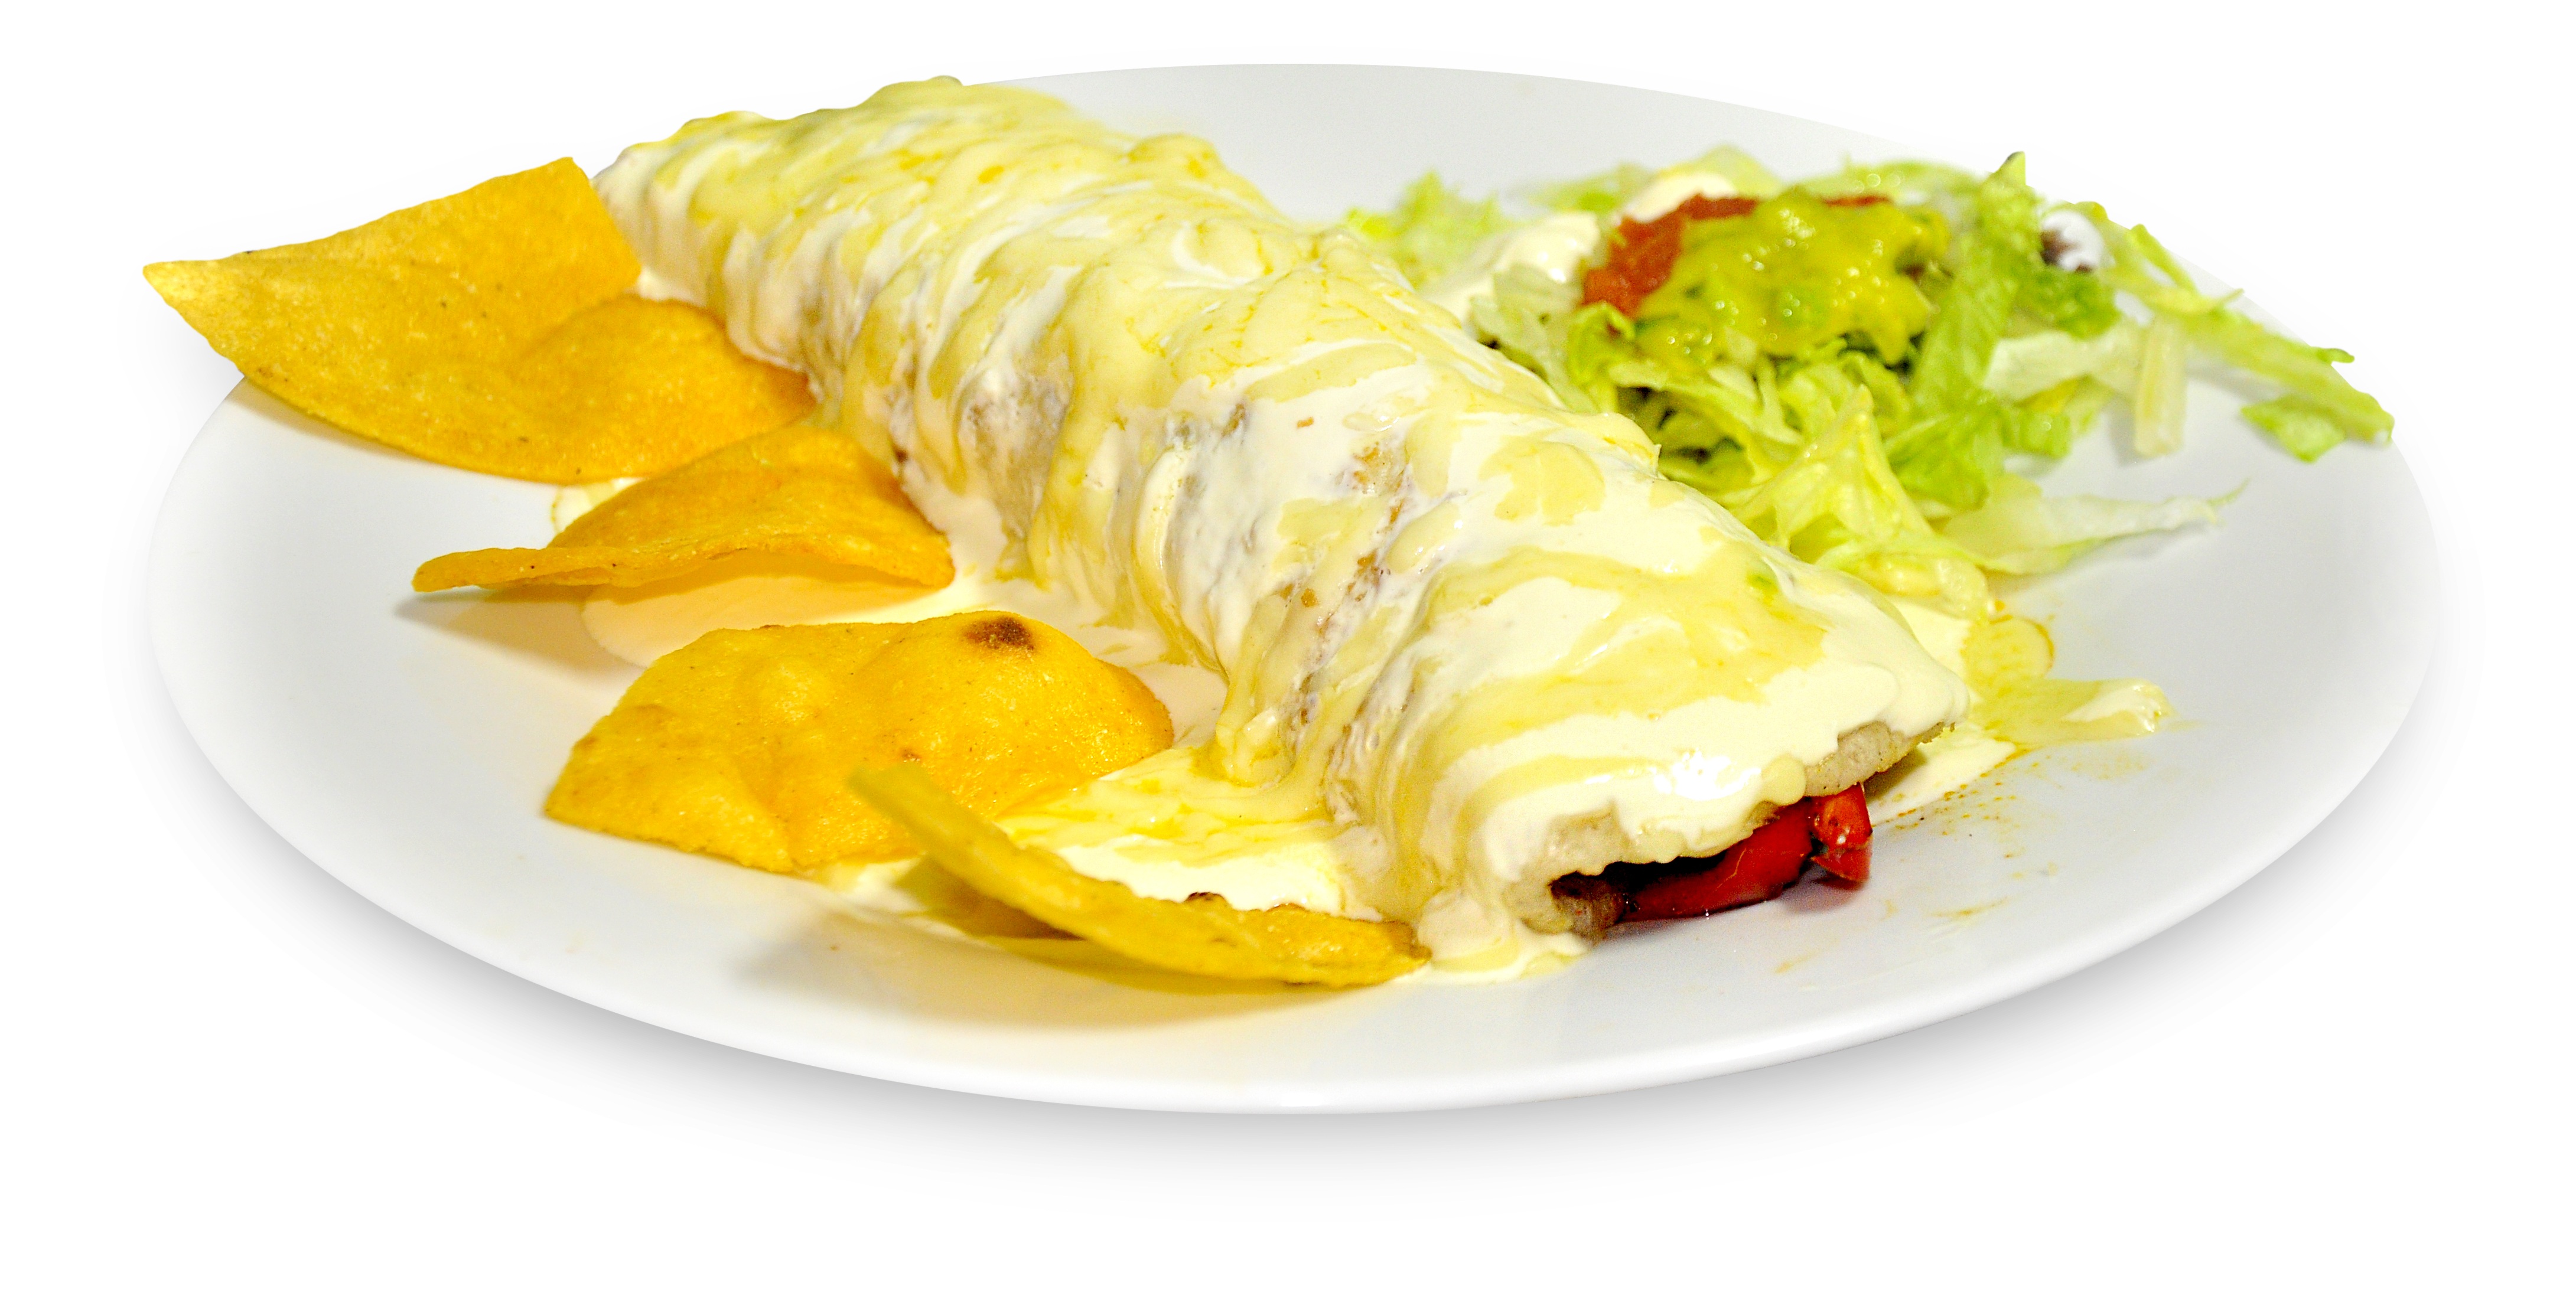
dish, meal, food, produce, fish, breakfast, cuisine, asian food, mexican, nachos, gratin, burrito gratin, taquito, spring roll